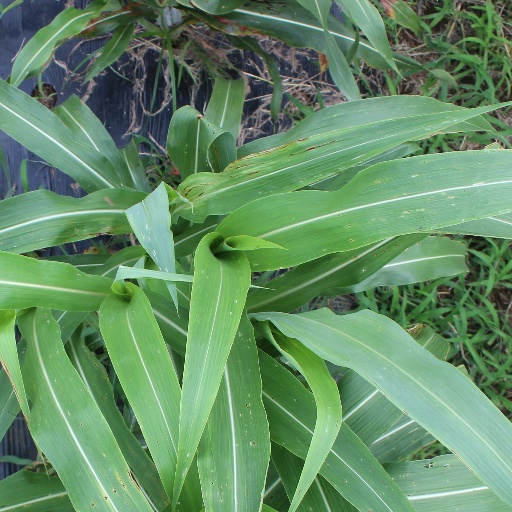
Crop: sorghum